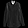
Label: Shirt